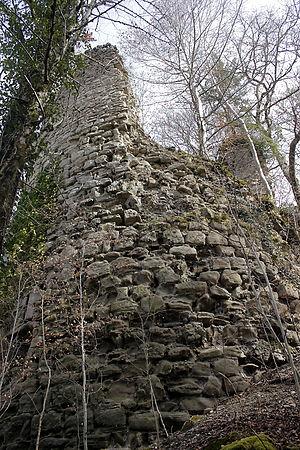
Les ruines de l'ancien Chaâteau de Madic, en Auvergne
Le château de Madic désigne à la fois les ruines d'un château exceptionnellement luxueux bâti sur la commune de Madic dans le Cantal, qui appartenait à une branche de la famille de Chabannes, et un château moderne construit à proximité au début du XIXᵉ siècle.
Madic est une commune française, située dans le département du Cantal en région Auvergne-Rhône-Alpes.
Cet article recense les sites naturels protégés dans le Cantal, en France.